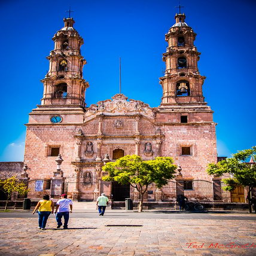
a city is dedicated to person .